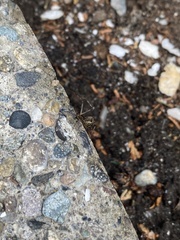
Species: Parasteatoda_tepidariorum